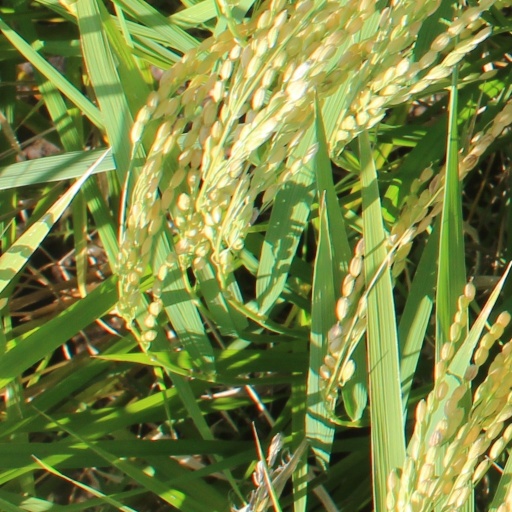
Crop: rice